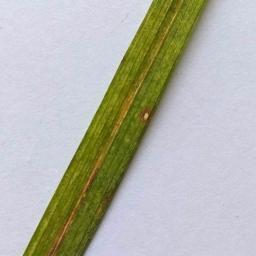
Label: Rice___Leaf_Blast